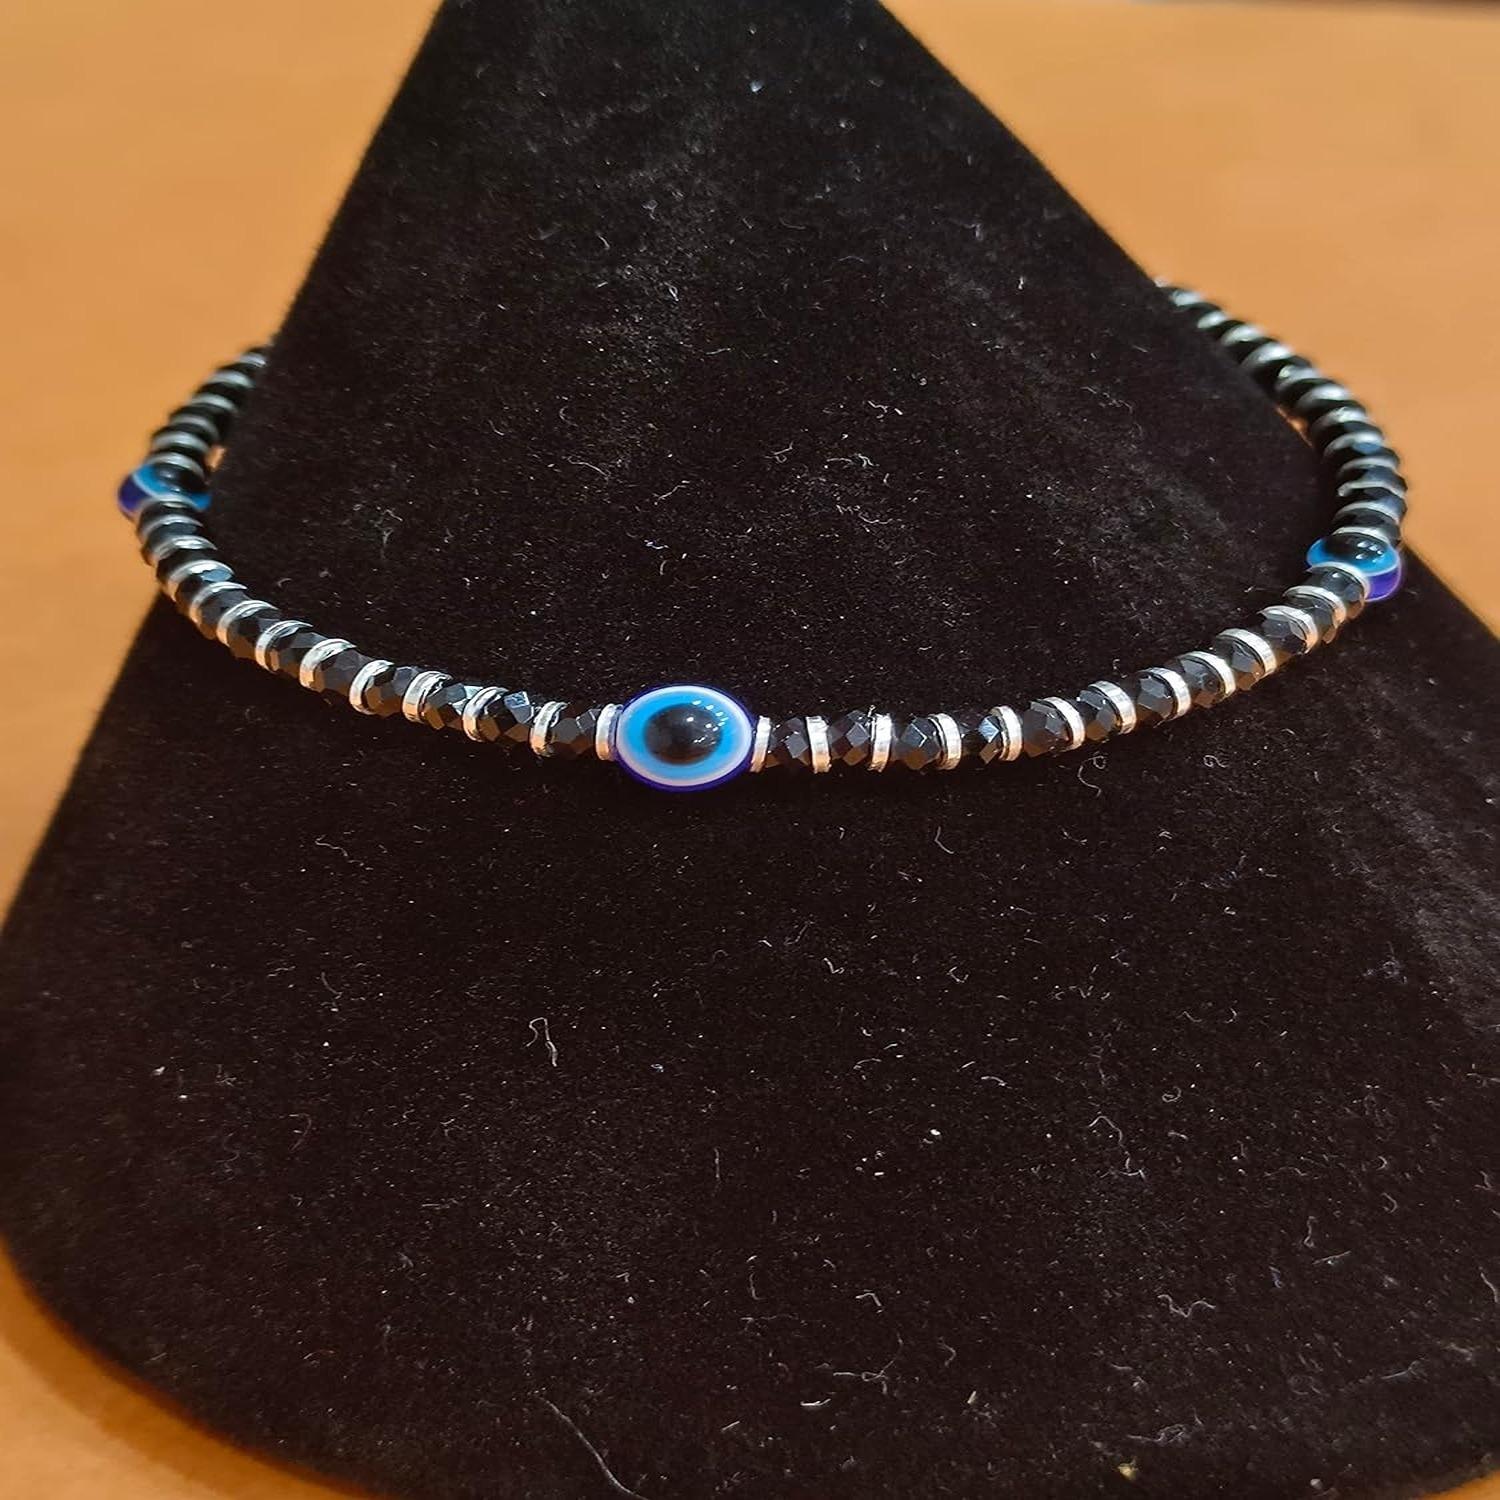
Darshraj 925 Sterling Silver Baby Nazariya Bracelet with Three Evil Eye Beads for Baby Girls and Boys
Type: Bracelets & Bangles
Brand: DARSHRAJ
Price: Rs. 540
 Crafted with love and care, this 925 Sterling Silver Baby Nazariya Bracelet is designed to keep your precious little ones safe and stylish.Features three captivating Evil Eye beads, known for their protective qualities against negative energies.The delicate yet sturdy chain comfortably encircles the tiny wrists of baby girls and boys.The Evil Eye beads serve as a symbol of protection, warding off misfortune and bringing good luck.Versatile design suitable for any occasion, be it a family gathering, special event, or everyday wear.